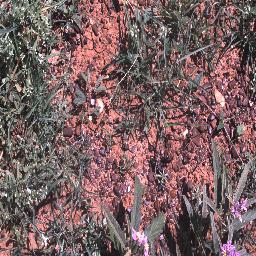
Label: negative